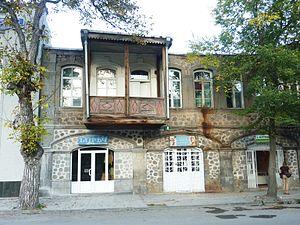
Goris
Goris, est une ville située au sud-est de l'Arménie, dans la région actuelle de Syunik. La ville est située à la frontière de l'Arménie et de l'Artsakh, et sur la route menant à l'Iran.